Greaves Park

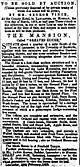
Ad for sale of Greaves House 1873

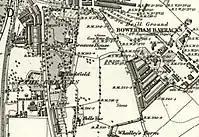
Map of Greaves Park 1891

Samuel Simpson (1802-1881) built Greaves House in 1843. There is a date stone with the family crest of a lion over the entrance. He was born in 1802 in Lancaster. His father was John Simpson, a West Indies merchant. He was trained to be an attorney and for many years he worked in this profession. He was also the Director of the Liverpool and Leeds District Railway.